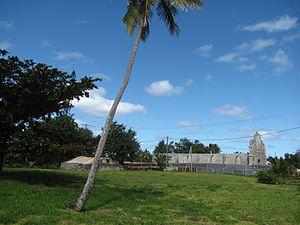
L'Église protestante de Kanaky Nouvelle-Calédonie, dénommée jusqu'en 2013 Église évangélique en Nouvelle-Calédonie et aux îles Loyauté, d'origine calviniste, est la principale Église protestante historique en Nouvelle-Calédonie. Elle est membre de la Communion mondiale d'Églises réformées, du Conseil œcuménique des Églises, de la Conférence des Églises du Pacifique et de la Cevaa - Communauté d'Églises en Mission.